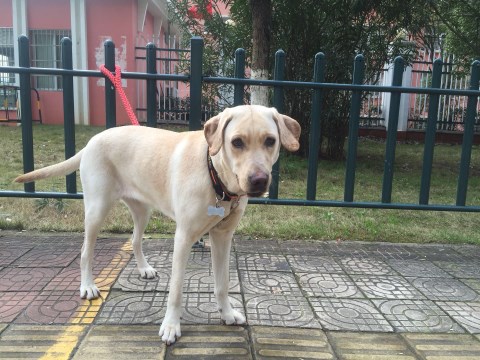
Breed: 3580-n000122-Labrador_retriever